New Youth

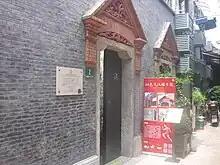
Former Editorial Office of the "New Youth" in Shanghai

Chen published "A Letter to Youth" (Chinese: 敬告青年) in the first issue of September 15, 1915. The letter issued six challenges: